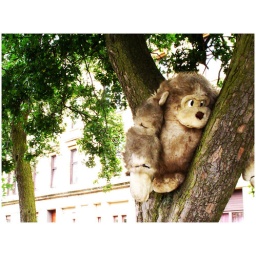
Location: Glasgow//Maryhill [Scotland] --Found a toy monkey in a tree and so took a photo...